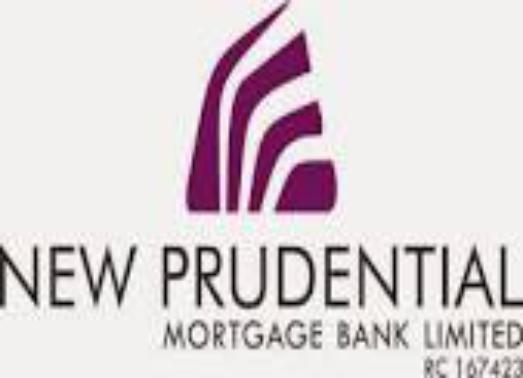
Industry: Others